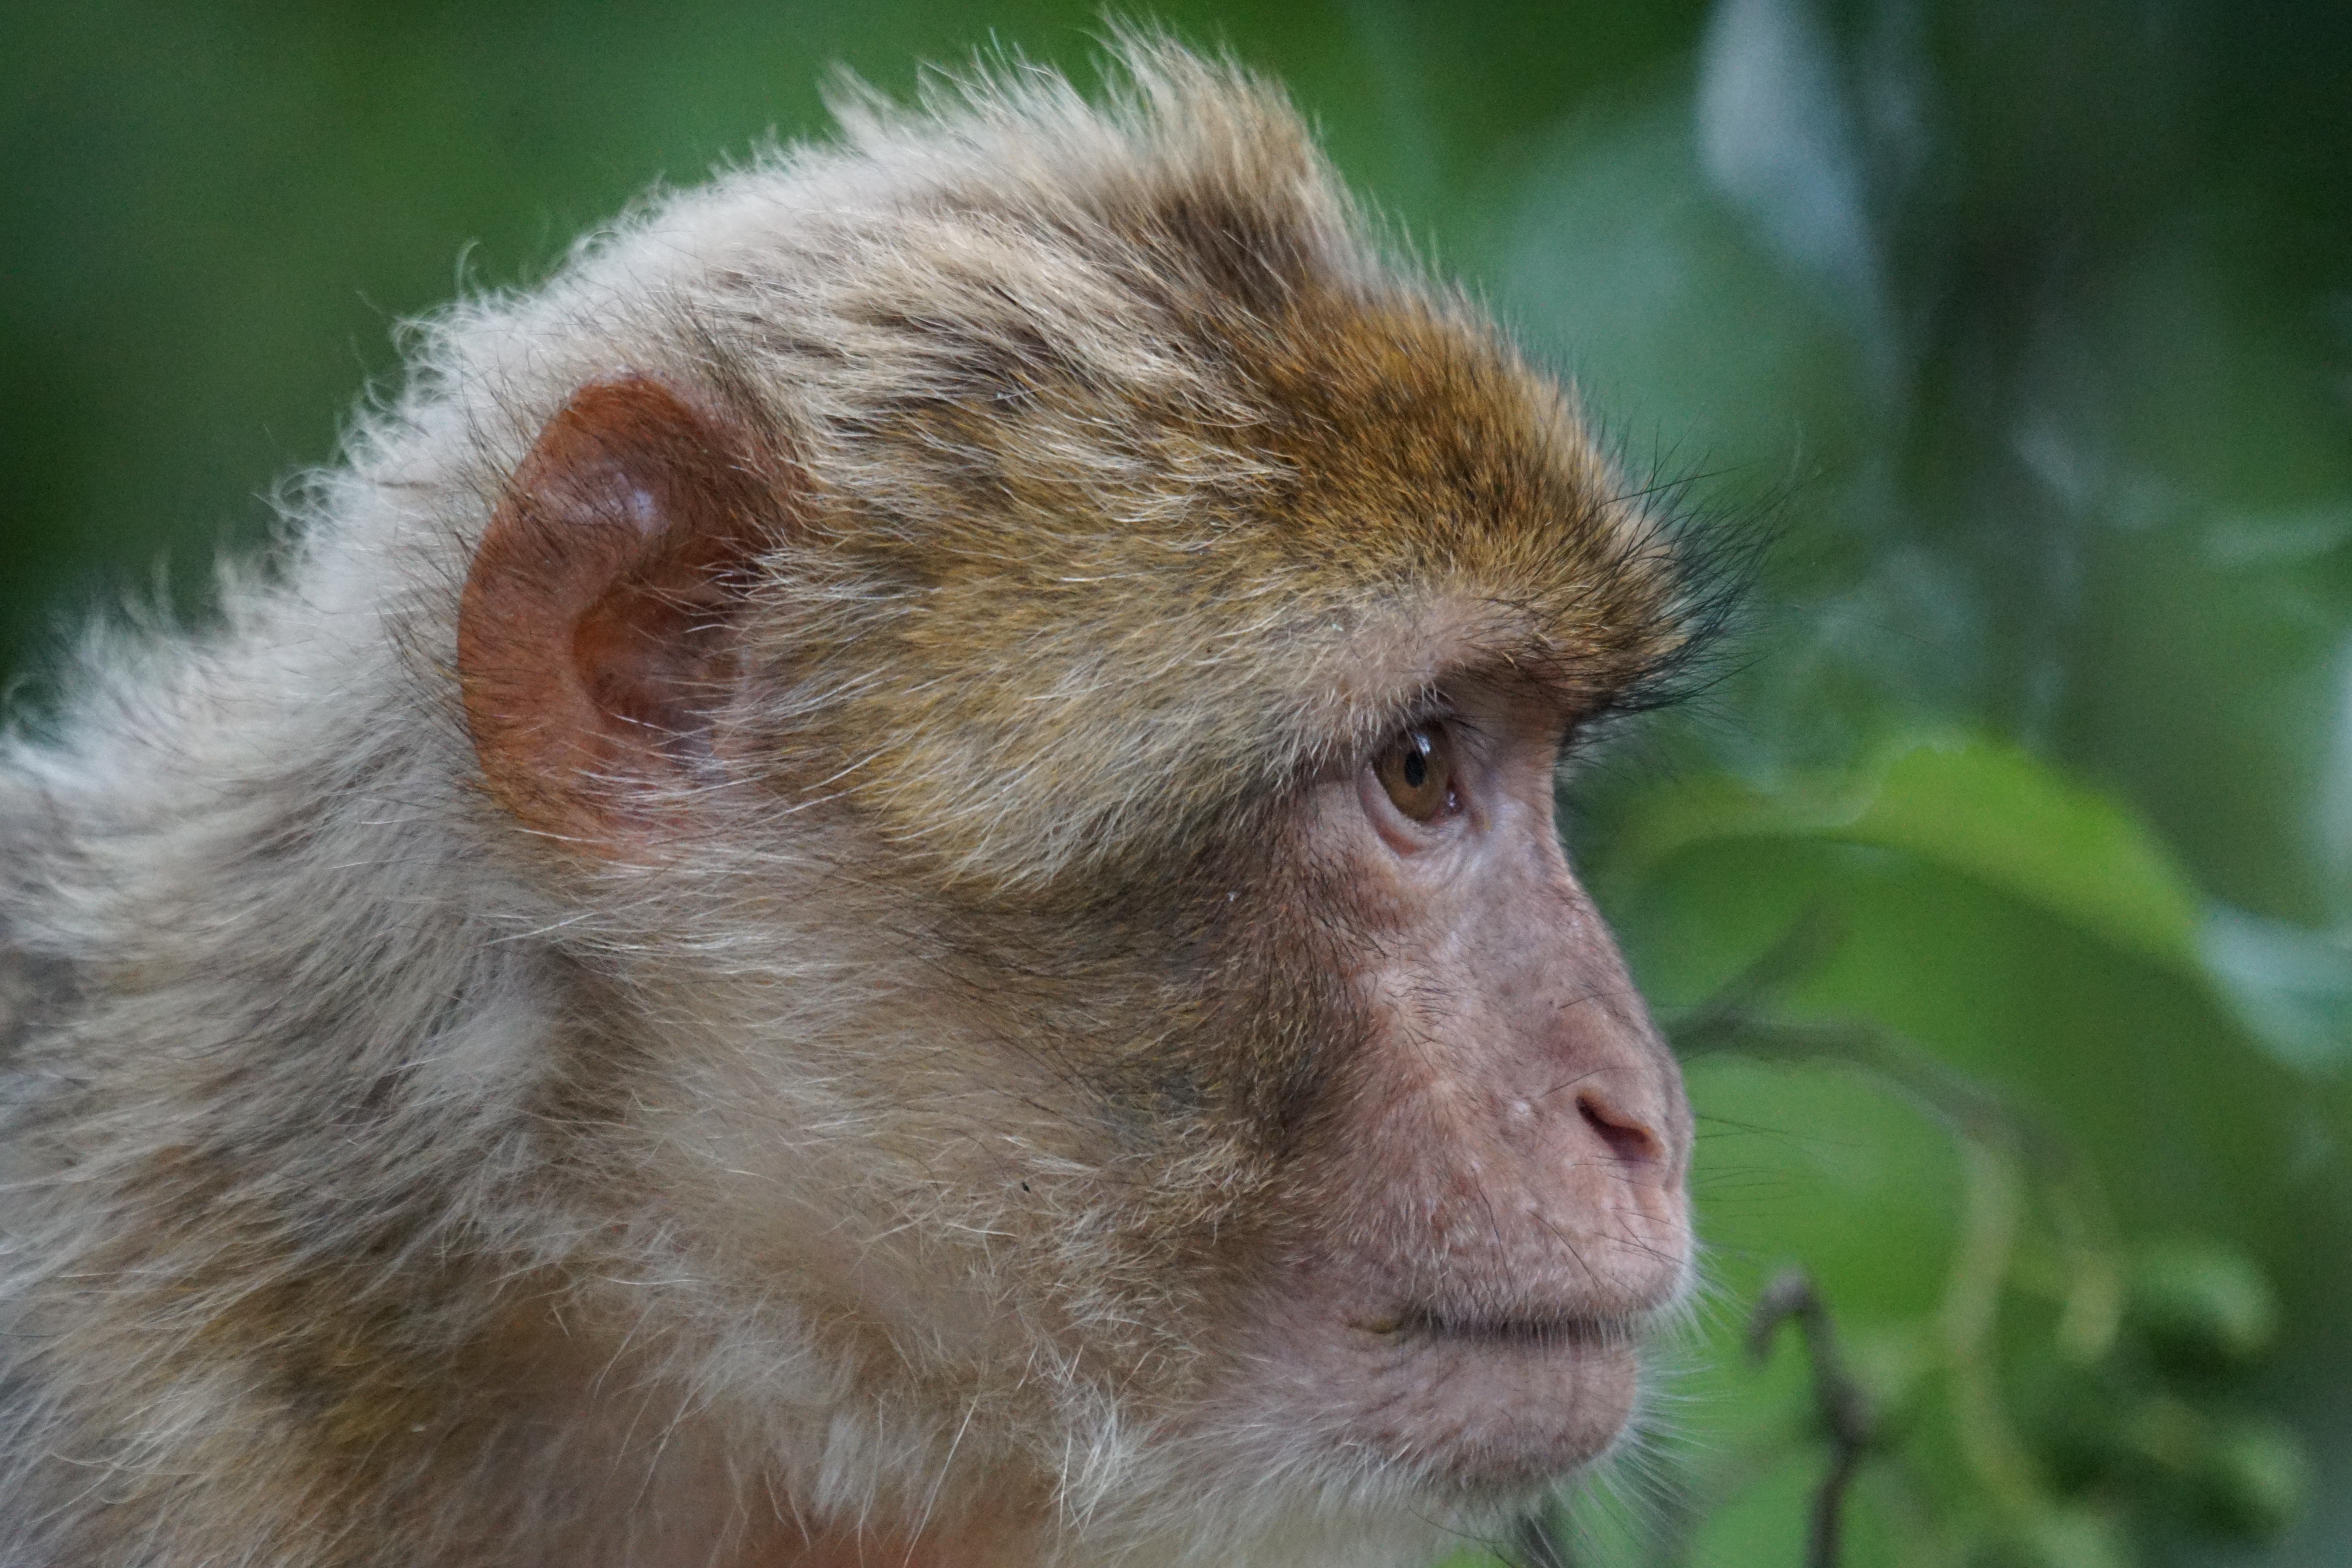
wildlife, portrait, mammal, fauna, primate, close up, gibraltar, mountains, vertebrate, morocco, primates, wildlife photography, algeria, macaque, old world monkey, barbary ape, omnivore, pavia like, black forest park, l ffingen, macaca sylvanus, capuchin monkey, japanese macaque, new world monkey, tufted capuchin